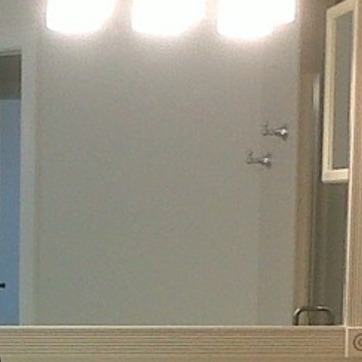
Material: mirror